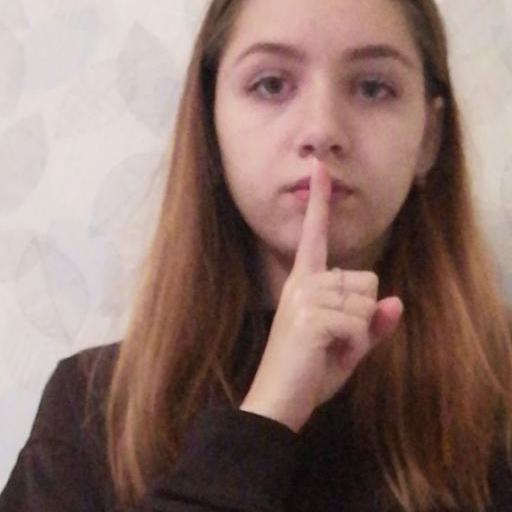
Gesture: mute